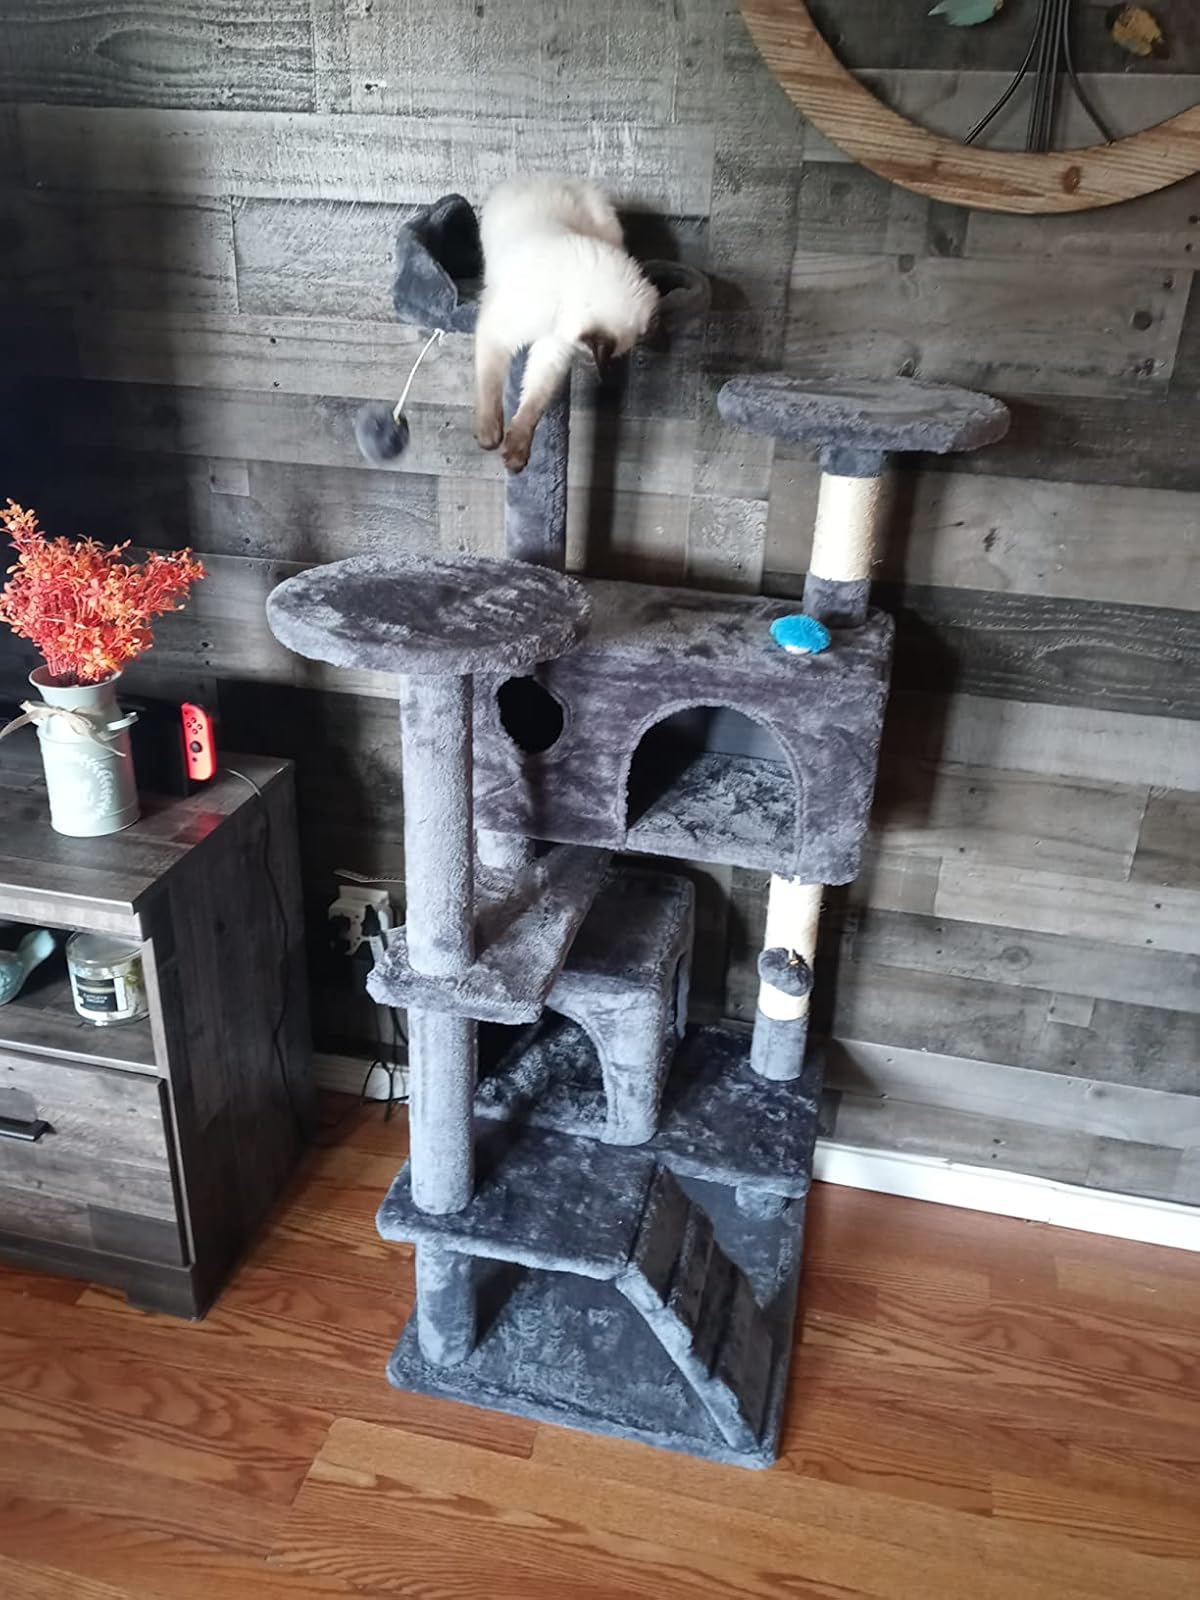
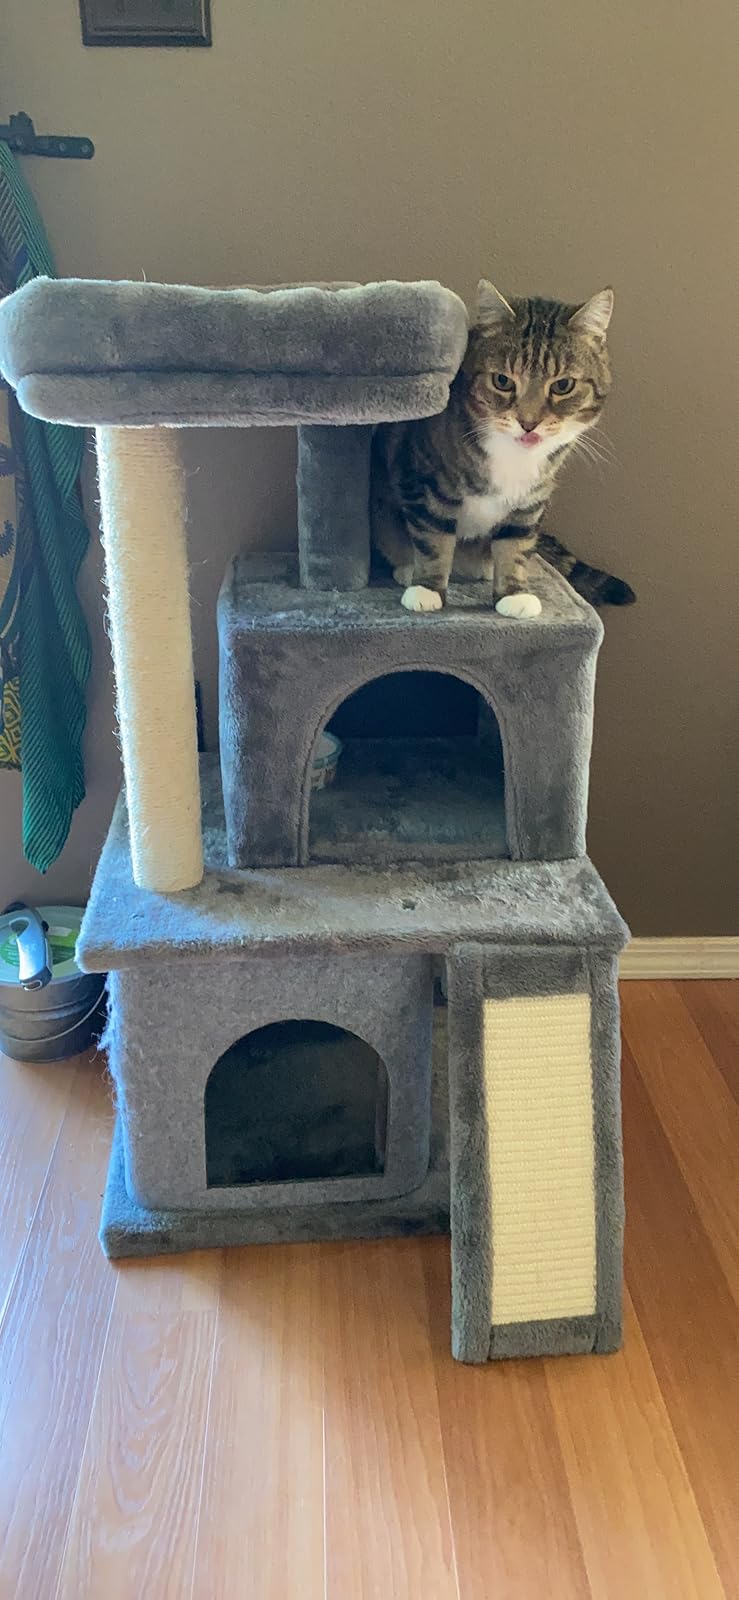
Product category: items_cat tree
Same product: no